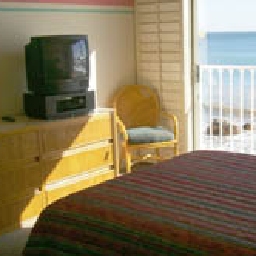
Room type: bedroom